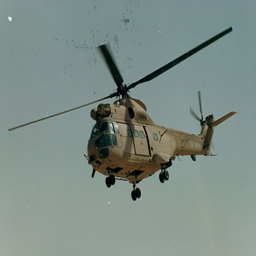
the pair were flying in the aircraft , like that pictured in this file photo